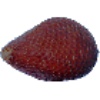
Label: salak